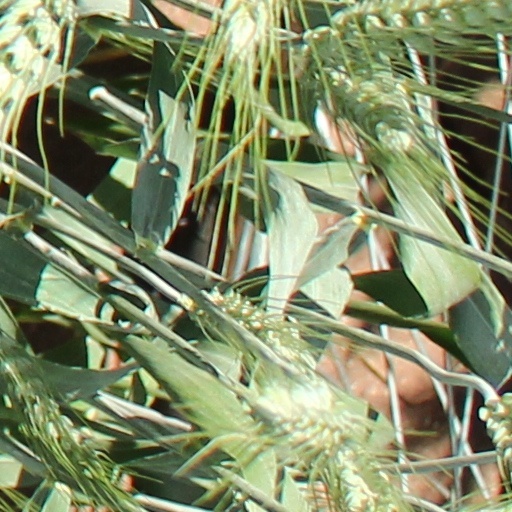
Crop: wheat